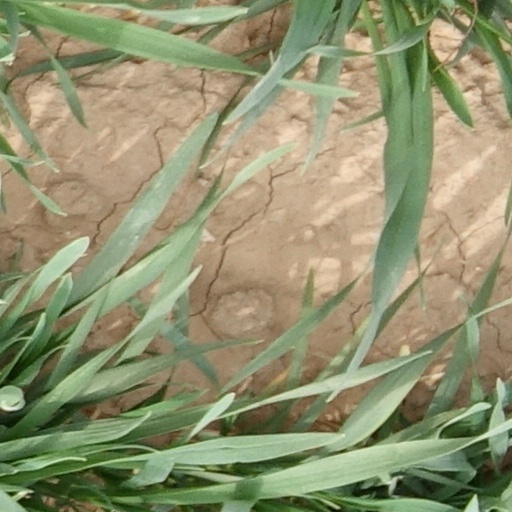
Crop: wheat